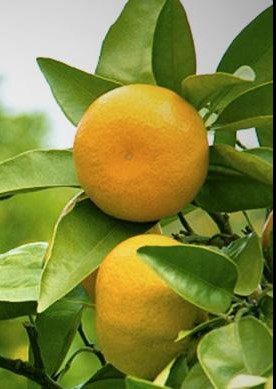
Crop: unknown
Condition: citrus_greening_disease